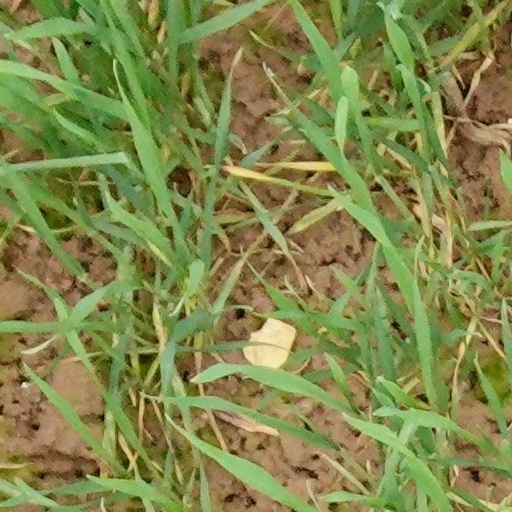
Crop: wheat